Kuwait University

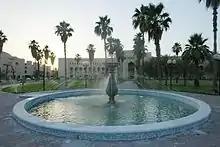
Shuwaikh Campus

The university facilities are spread over six campuses, offering programs in the sciences, engineering, humanities, medical and social sciences. Students are awarded Bachelor, Master and Doctoral degrees.